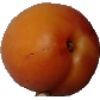
Label: Apricot 1